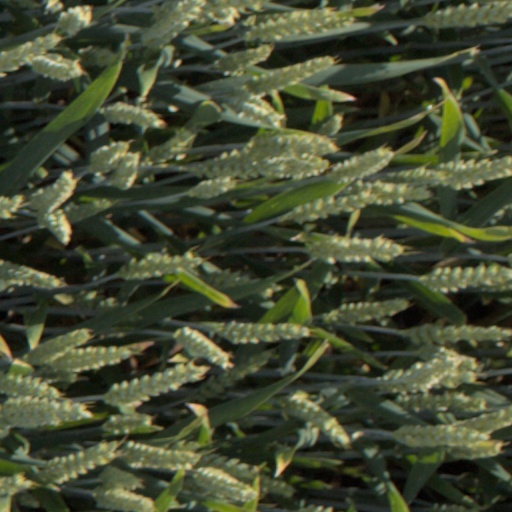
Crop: wheat